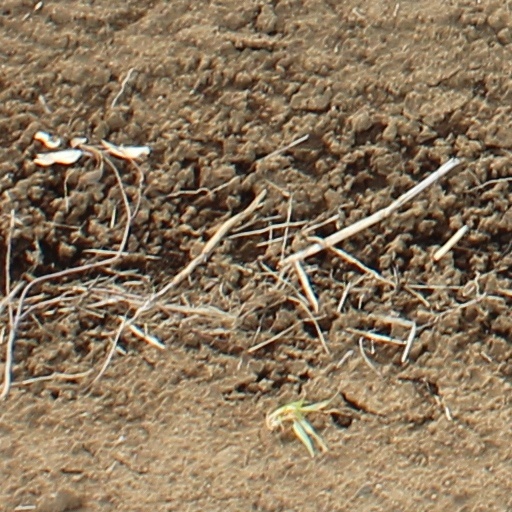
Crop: wheat